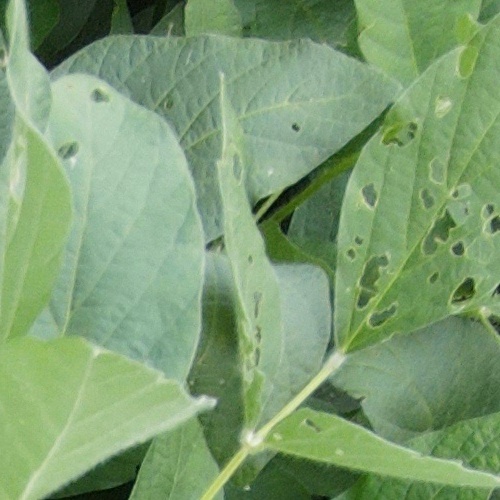
Label: Caterpillar